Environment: real
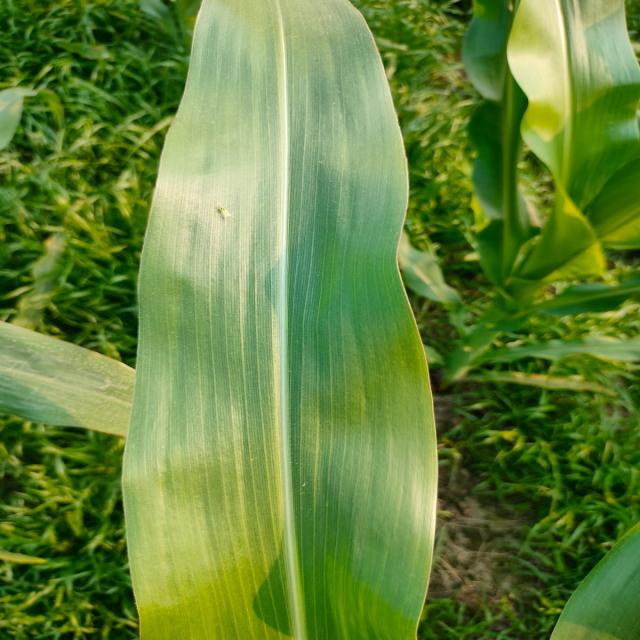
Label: healthy